Aftermath of the 2011 Tōhoku earthquake and tsunami

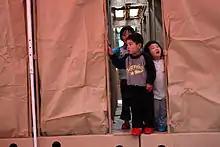
Children explore a temporary shower unit in Miyagi Prefecture

The share prices of the biggest reinsurance companies Munich Re and Swiss Reinsurance Company fell following the earthquake on speculation that they may face losses "somewhere in the $10 billion range" even after certain costs were absorbed by Japan's primary insurers and the government.